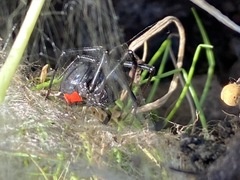
Species: Lactrodectus_hesperus